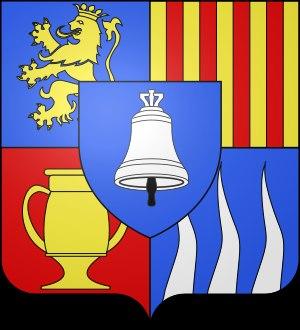
Roger II de Saint-Lary de Bellegarde fut un favori des rois Henri III et Henri IV.
Le titre de duc de Bellegarde et pair de France a été créé en septembre 1619 par Louis XIII à partir du marquisat de Seurre en Bourgogne, appartenances et dépendances, au profit de Roger II de Saint-Lary, grand écuyer de France.